Samuel M. Inman

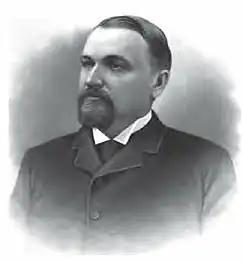
Samuel M. Inman in 1889

By 1889, Inman, his two younger brothers, and other male relatives were a very wealthy, enterprising, and influential clan. According to the "New Georgia Encyclopedia", "From their interest in cotton they expanded into such related areas as fertilizers, cotton presses, steel hoops to hold compressed cotton, and railroads for the shipping of cotton. In order to influence shipping rates, the Inmans obtained positions on the boards of various railroads and as voting stockholders." The Inmans also invested very profitably in Atlanta real estate, streetcar lines, banking, and insurance, and eventually became involved in Atlanta politics and charitable organizations.